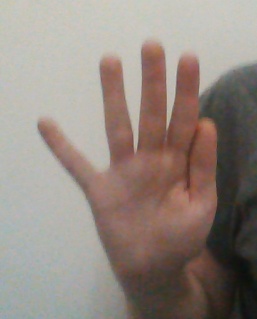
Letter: sheen